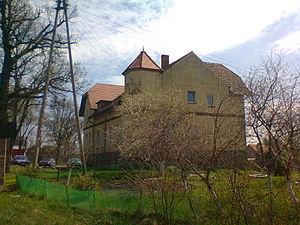
Marszów est un village polonais de la gmina de Żary dans la powiat de Żary de la voïvodie de Lubusz dans l'ouest de la Pologne.